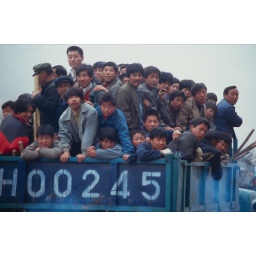
Workers travel by truck on a dangerous mountain road in the northern province of Shanxi